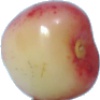
Label: Cherry Rainier 1